Conclusion of the American Civil War

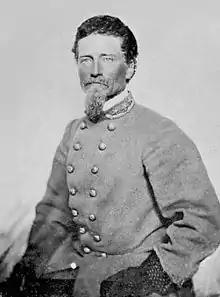
Dabney Maury

Confederate President Jefferson Davis fled Richmond, Virginia, following its evacuation in the early part of April 1865. On May 5, 1865, in Washington, Georgia, Davis had held the last meeting of his Cabinet. At that time, the Confederate government was declared dissolved. The meeting took place at the Heard house, the Georgia Branch Bank Building, with 14 officials present. Despite the fact that there were still small pockets of resistance in the South, the president declared that the armed resistance was "virtually" ended and that nations or ships still harboring fugitives would be denied entry into U.S. ports. Persons found aboard such vessels would no longer be given immunity from prosecution of their crimes. Premised on the surrender of all Confederate Armies east of the Mississippi River, on May 11, 1865, Gen. Grant issued General Orders No. 90 from the War Department stating "That from and after the first day of June, 1865, any and all persons found in arms against the United States, or who may commit acts of hostility against it east of the Mississippi River, will be regarded as guerrillas and punished with death."